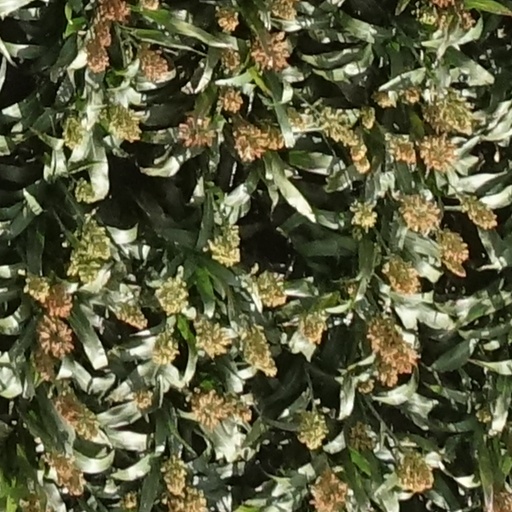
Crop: sorghum